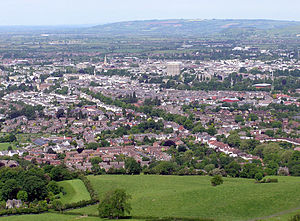
Cheltenham
Cheltenham er en by i det sydvestlige England med et indbyggertal på 116.447. Byen ligger i grevskabet Gloucestershire i regionen South West England. Den er kendt for at arrangere festivaler indenfor såvel musik som litteratur.